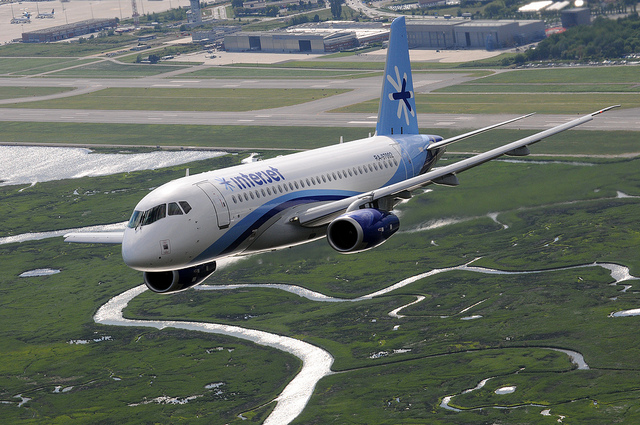
An aircraft flying low over rivers next to an airport